Victory Road (2017)

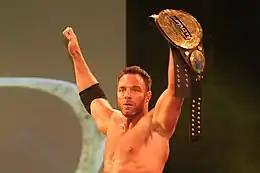
Eli Drake was the defending GFW Global Champion heading into the event.

On the August 24 episode of "Impact Wrestling", Eli Drake won a Gauntlet for the Gold by last eliminating Eddie Edwards to win the vacant GFW Global Championship. The following week, on "Impact Wrestling", Johnny Impact challenged Drake for the title but Edwards demanded a shot as well for being the runner-up in the match, which led to Jim Cornette making a tag team match featuring Drake and Chris Adonis against Impact and Edwards, where if Impact or Edwards scored the pinfall then that person would become the #1 contender for the title but Drake and Adonis won the match. On the September 14 episode of "Impact Wrestling", Impact defeated Low Ki to become the #1 contender for the Global Championship at Victory Road special and was attacked by Drake and Adonis after the match. The following week, Impact demanded a title shot against Drake but Drake was competing for Lucha Libre AAA Worldwide in Mexico, so Impact successfully defended his #1 contender spot against KM and Texano, Jr. in consecutive matches.